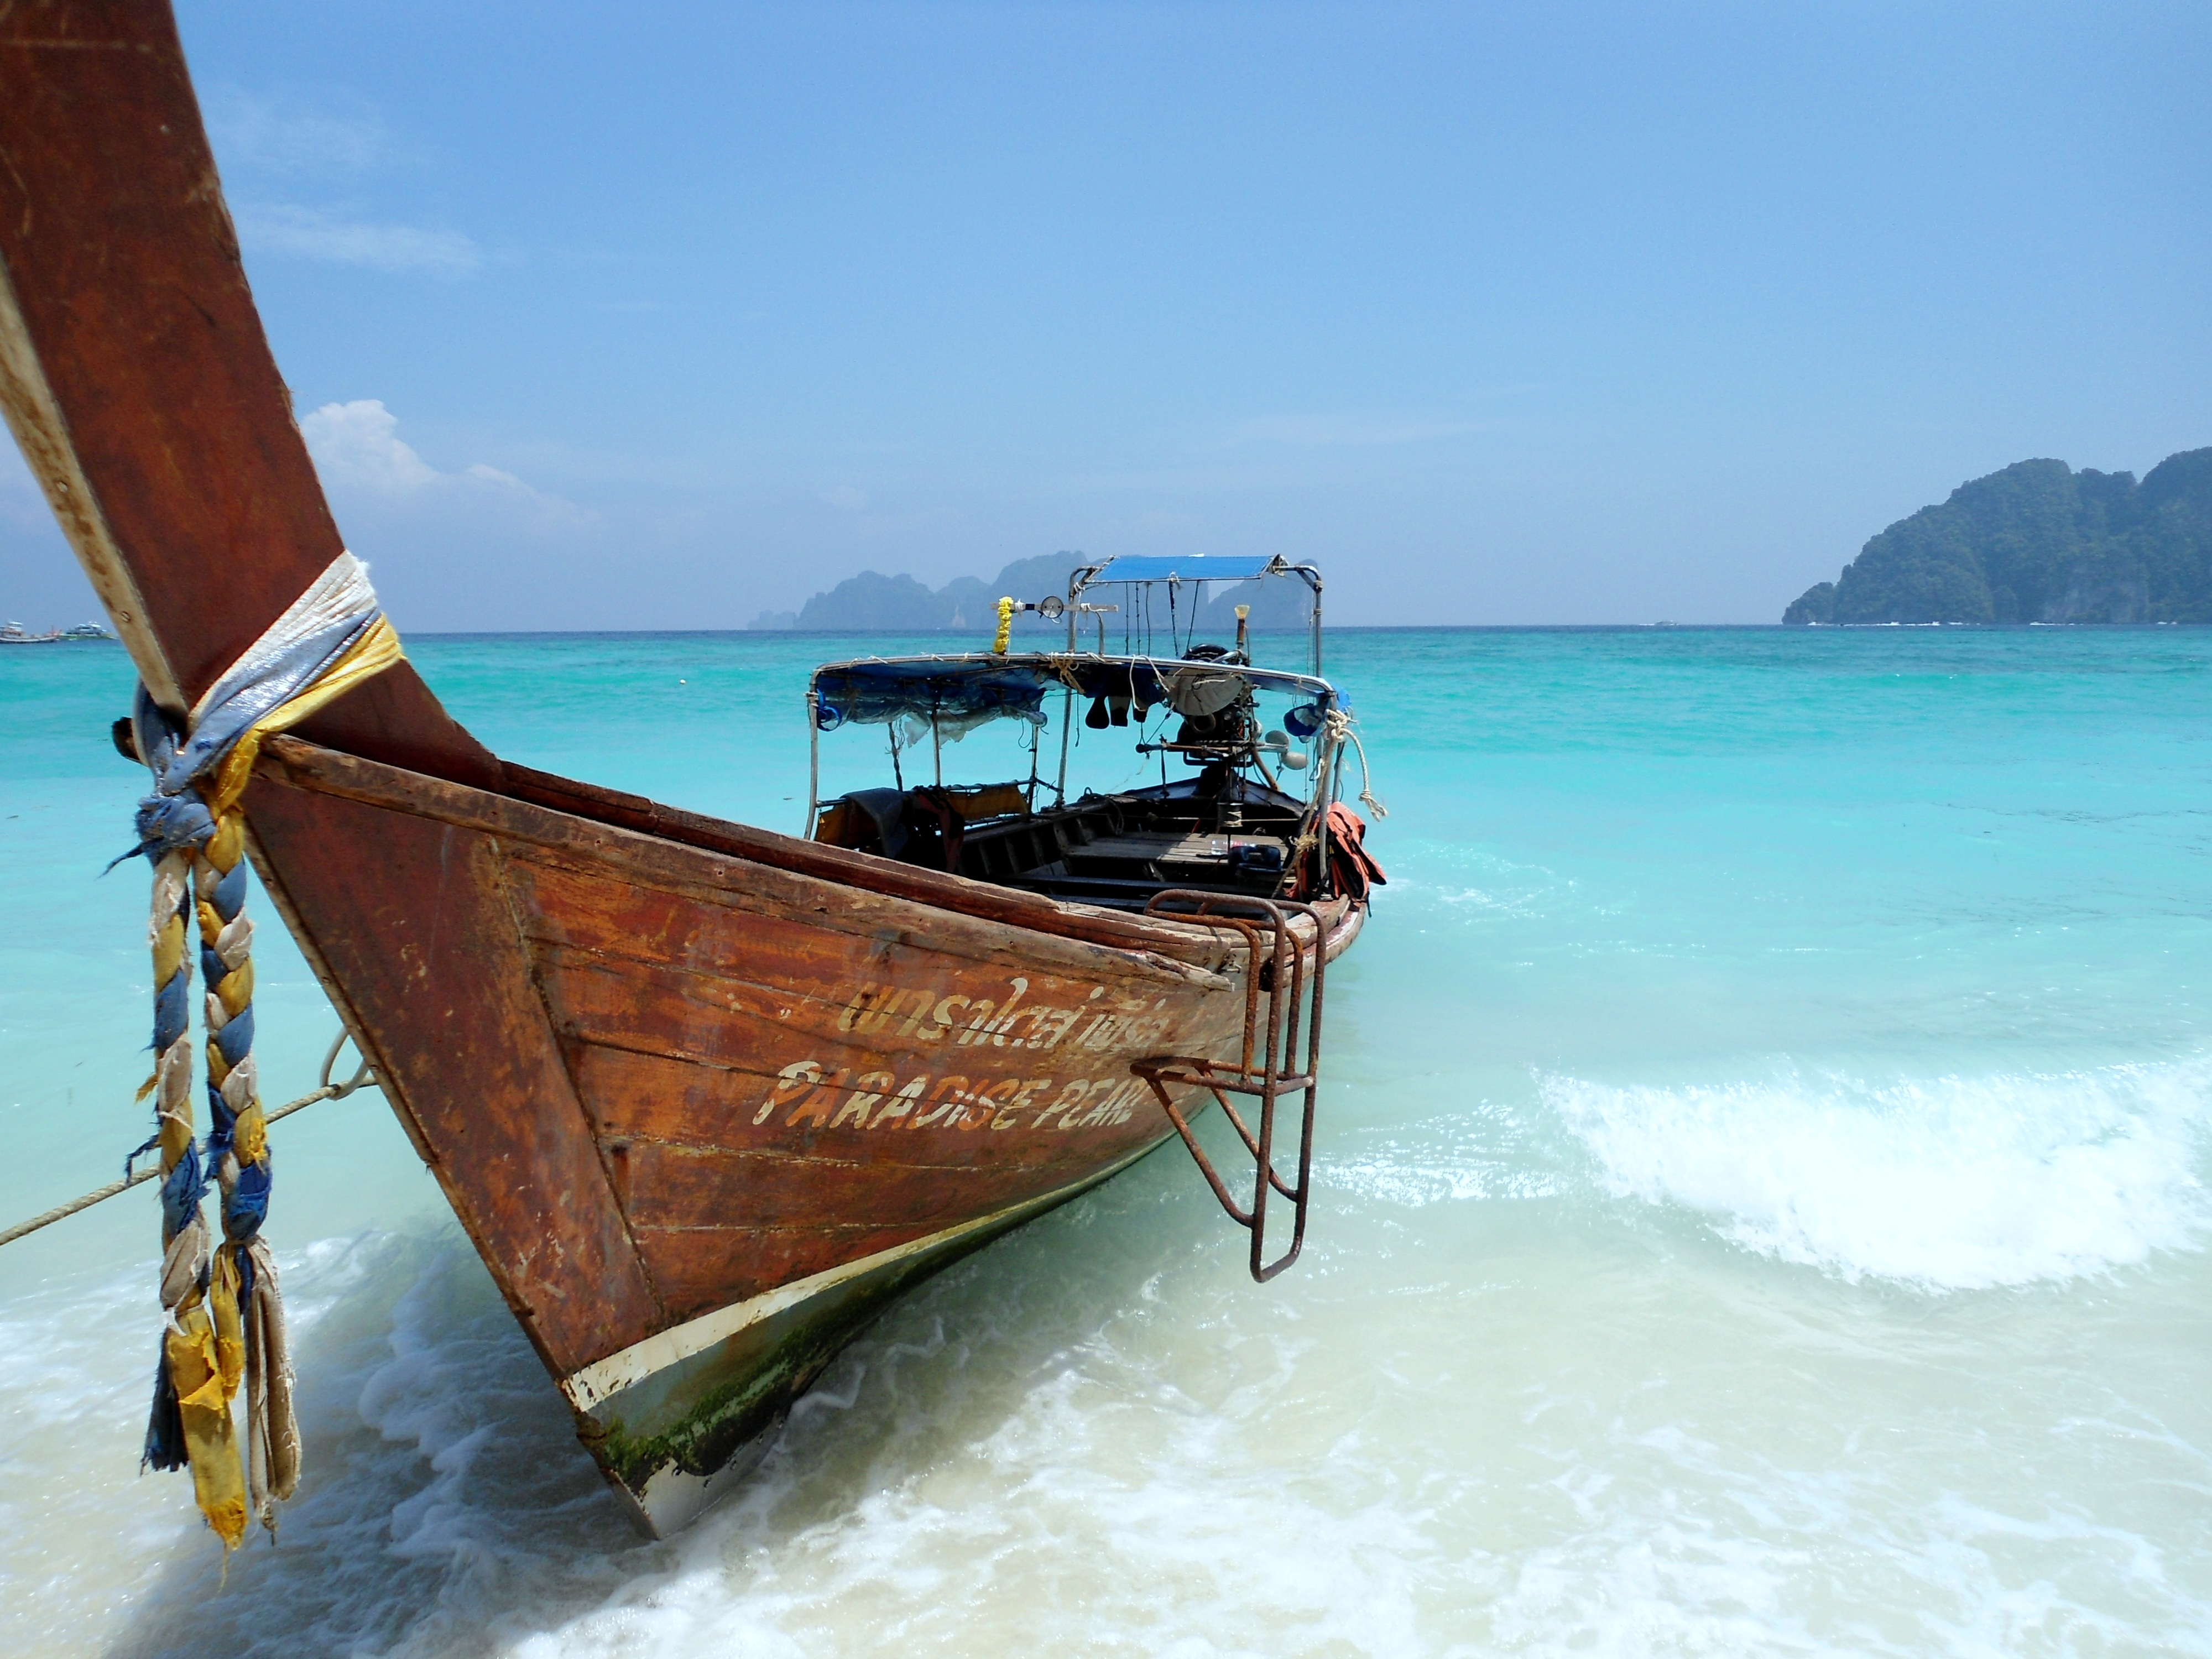
beach, landscape, sea, coast, water, nature, ocean, boat, summer, vehicle, holiday, asia, sailboat, thailand, motorboat, watercraft, sandy beach, fishing vessel, beautiful beach, long tail boat, watercraft rowing, caravel